Neuenwalde Convent

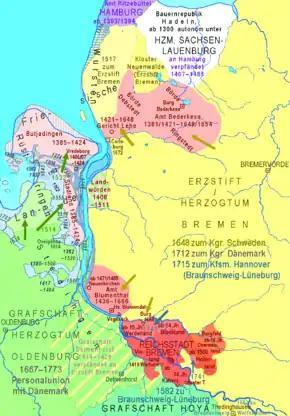
Lower Weser course: mid-top Hamburg's Ritzebüttel Bailiwick (purple), southeast thereof the Land of Hadeln (whitish), southwest thereof the Land of Wursten (light yellow), between them the wedge-formed Neuenwalde Bailiwick (rich yellow), southerly adjacent 3 city of Bremen possessions (rose), and east and south thereof the Bremen Prince-Archbishopric (later Duchy; yellow).

By way of enfeoffment and purchase the nunnery became the liege lord of serfs in surrounding villages mainly on the sandy geest ridge of the . Territorially the convent and its immediate seigniorial precinct ([Kloster]Amt Neuenwalde, i.e. [convent] bailiwick) formed a wedge between the Saxe-Lauenburgian semi-autonomous Land of Hadeln (east; then including the convent's former location in Altenwalde) and the autonomous Land of Wursten (west), even northerly pointing to Hamburg's Ritzebüttel Bailiwick.